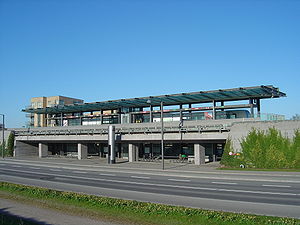
Sundby Station
Sundby Station - en del af Københavns Metro på Amager, København. Set fra Ørestads Boulevard.
Sundby Station er en højbanestation på den københavnske Metros linje M1. Stationen ligger ved Ørestads Boulevard i København. Vest for stationen er der planlagt opførelse af Ørestadens Amager Fælled Kvarter.